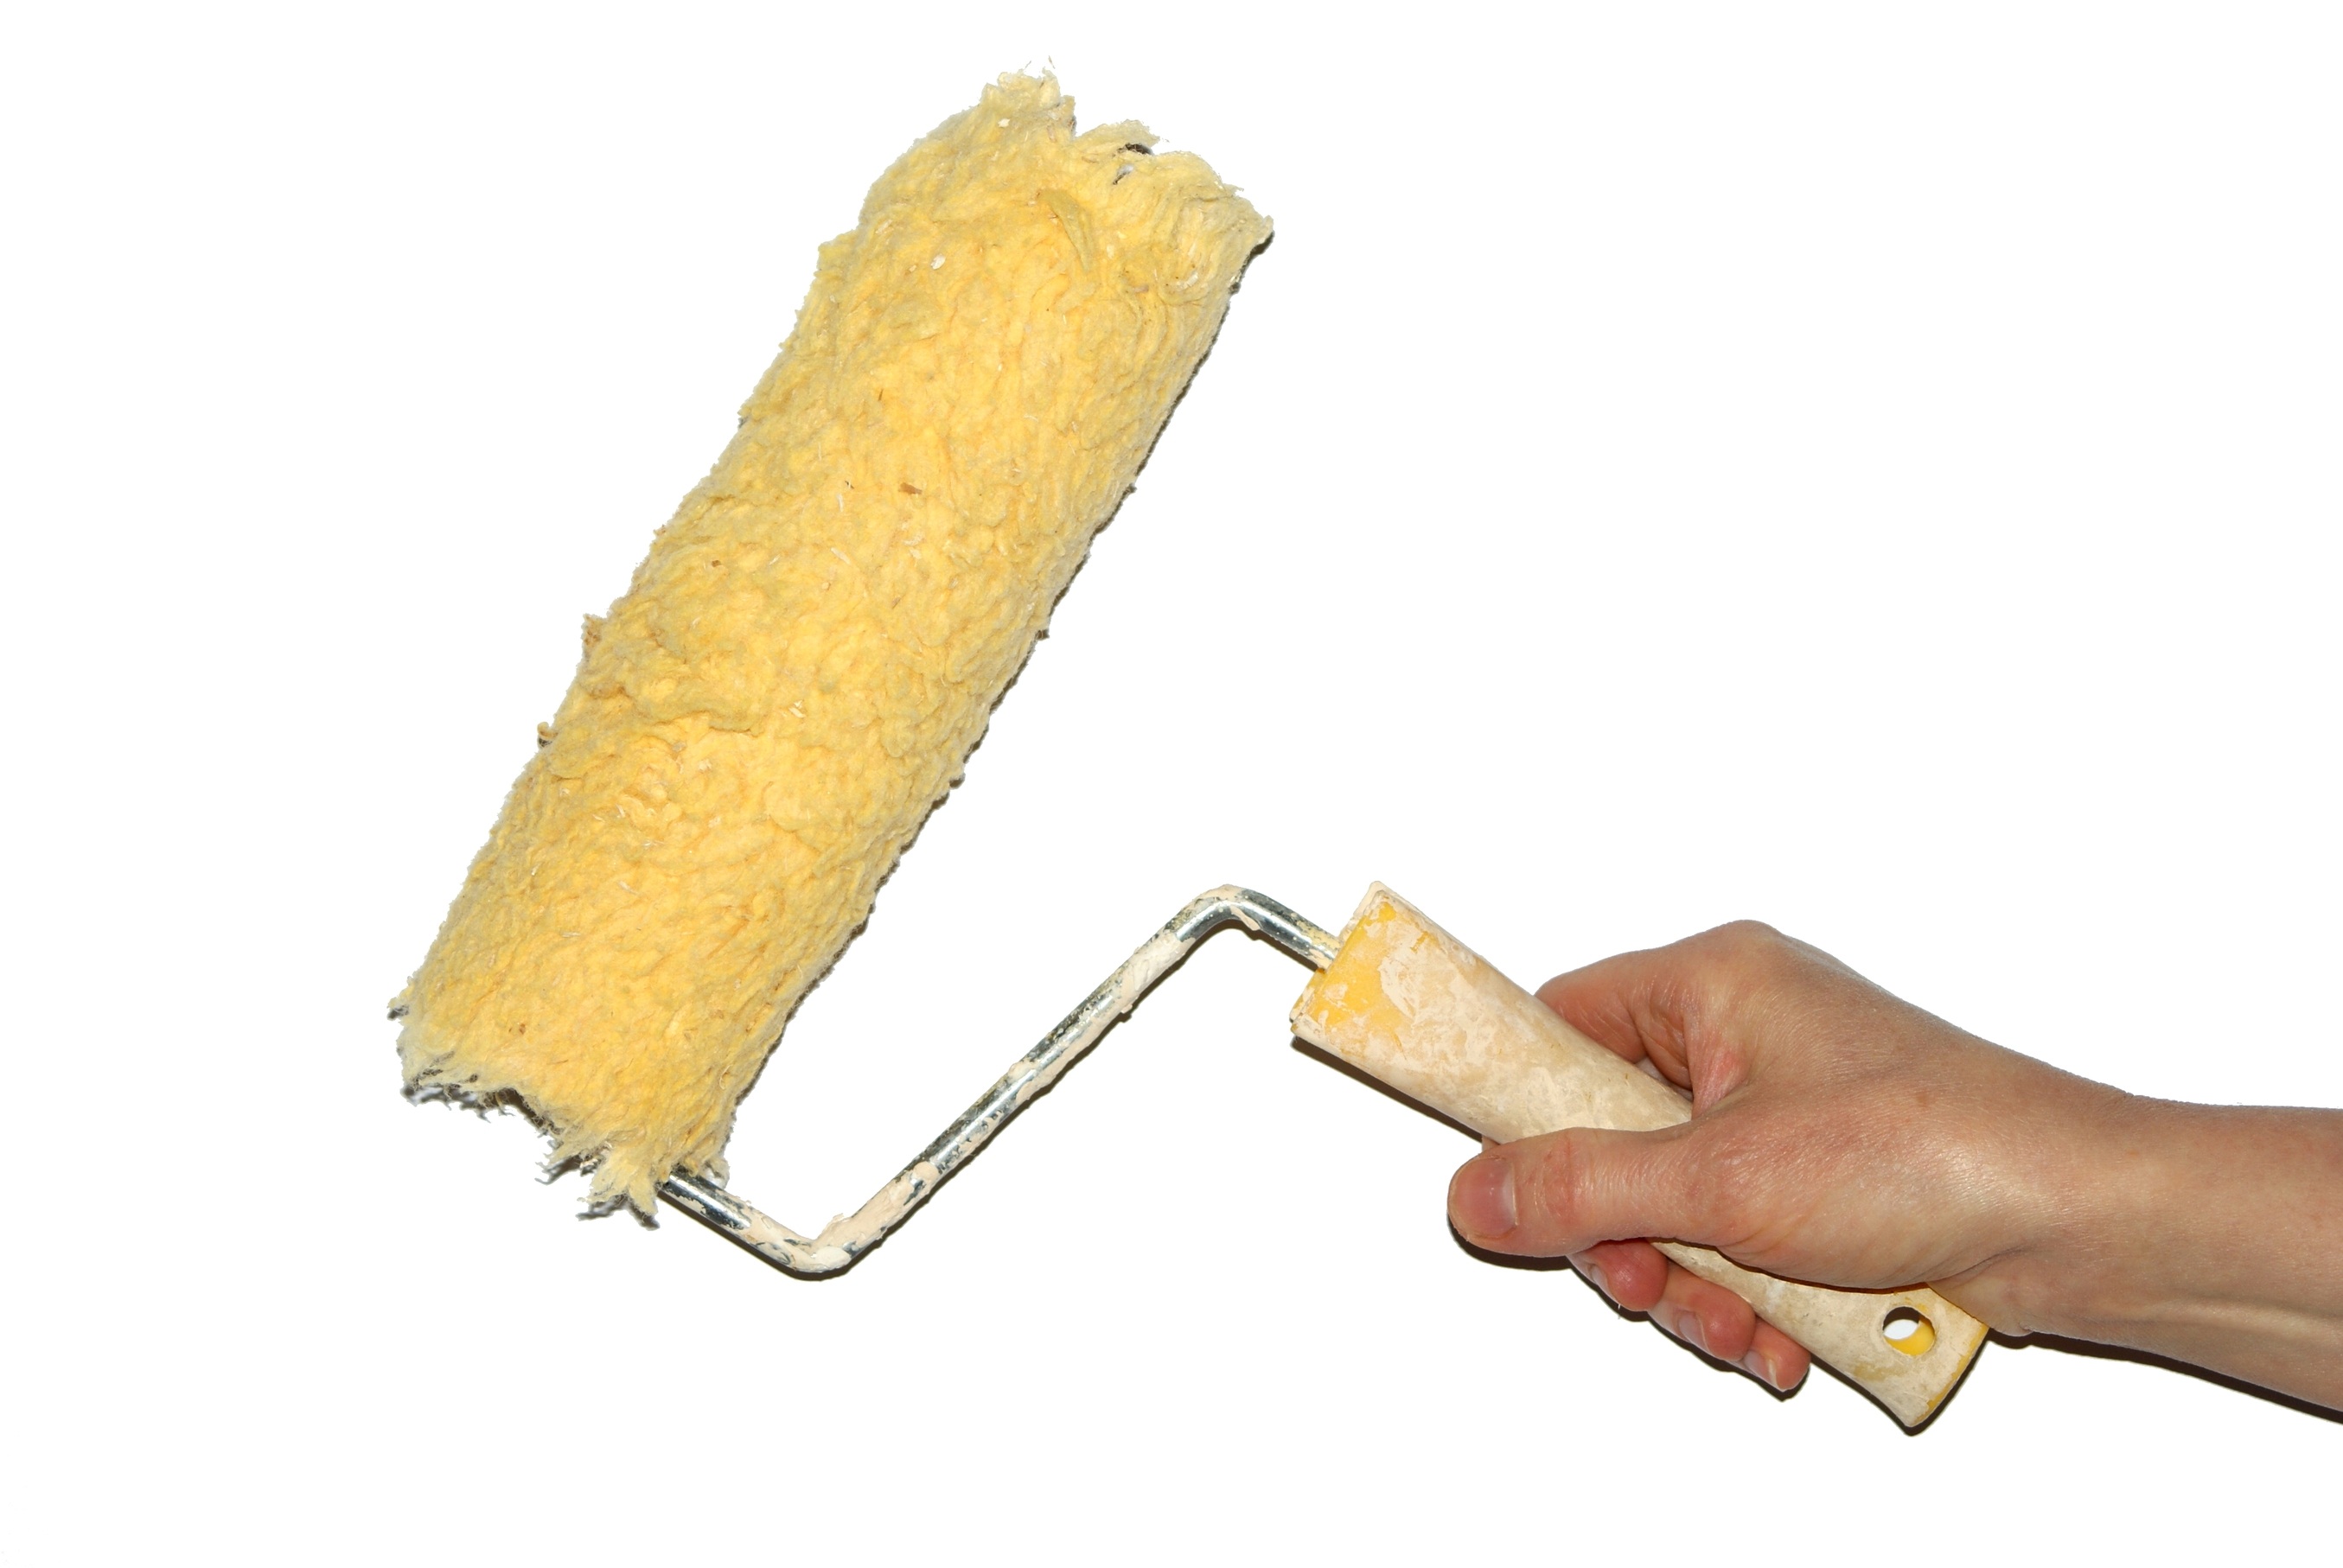
work, hand, woman, food, produce, paint, rolling pin, painter, roller, the hand, pictorial